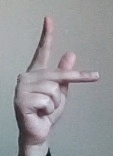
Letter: dha